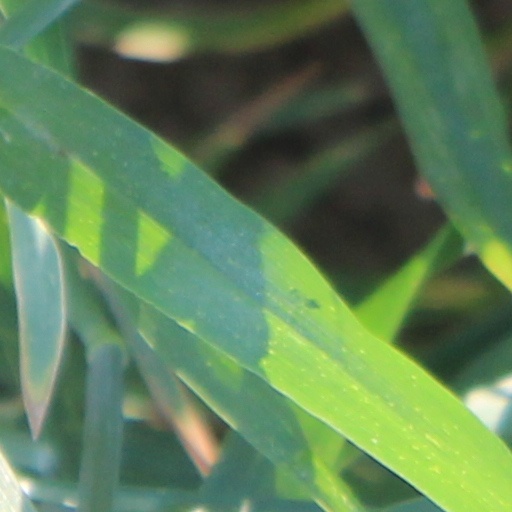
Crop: wheat